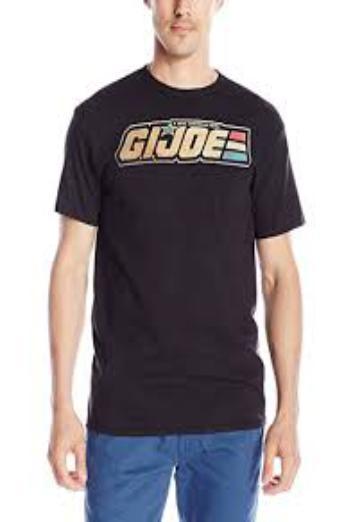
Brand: g.i. joe
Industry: Leisure